John Abbott II House

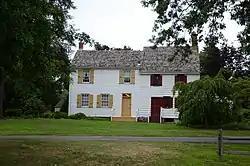

The John Abbott II House is located at 2200 Kuser Road in Hamilton Township of Mercer County, New Jersey. It was built . The house is currently used as a museum by the Historical Society of Hamilton Township and is open to the public. It was added to the National Register of Historic Places on June 18, 1976, for its significance in architecture, military history, and politics/government.